List of Law & Order: Special Victims Unit characters

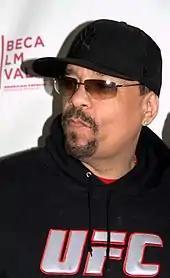
Fin Tutuola has been portrayed by Ice-T since 2000.

Monique Jeffries is a police detective with Manhattan's Special Victims Unit and one of the initial detectives in the SVU squad. Earlier in the series, she is partnered with various detectives, including Brian Cassidy. Initially, she is only seen at headquarters, doing research and showing up in court for various cases to represent the department. After Cassidy's departure in the middle of the first season, she partners with Detective Munch and begins going out on investigations. Shortly after this, she is physically and emotionally shaken when a van explodes while she is pursuing a fleeing suspect. Survival of the incident leaves her feeling "restless", and she has a one night stand with a man she recognizes as a suspect in a previous sexual assault case the unit had investigated. After she confesses this to a department psychiatrist, who is working for a commission investigating problems in various police units, she is taken off active duty and ordered to receive treatment. Captain Don Cragen, feeling she has become "reckless" and "a danger" to herself supports the decision. At the end of the season 2 premiere episode, Detective Fin Tutuola shows up at the SVU precinct, and Jeffries asks if she can help him. Upon reading the folder Tutuola gives her, she realizes he is there to take her job. Finding desk duty intolerable, she cleans out her desk and leaves her gun and badge on the desk of Captain Cragen. In the second season, although she is shown in three episodes, it is revealed that she was reinstated and transferred to the Vice Unit.